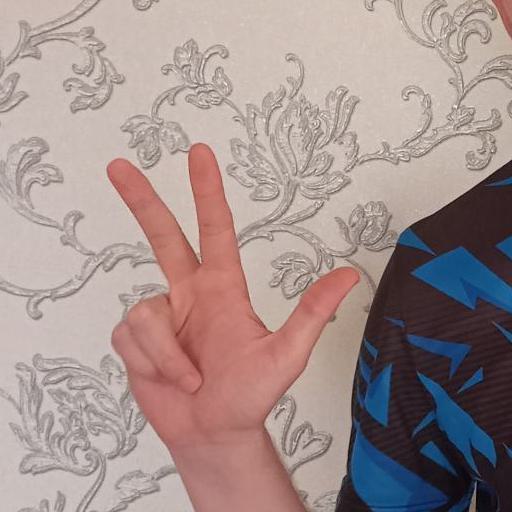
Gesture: three2